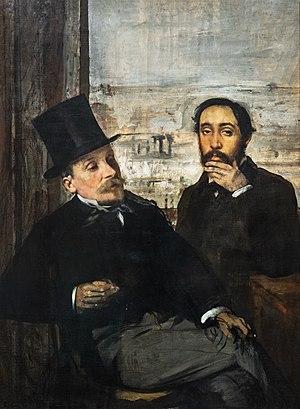
Évariste Bernardi de Valernes né le 24 juin 1816 à Avignon et mort le 5 mars 1896 à Carpentras est un peintre français.